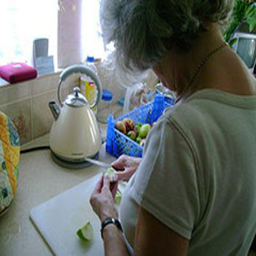
A woman is slicing limes in her kitchen.
A woman with a knife that is cutting apples.
A woman is cutting limes on a cutting board.
A woman in the kitchen cutting an apple.
a lady cutting up some fruit with a knife.